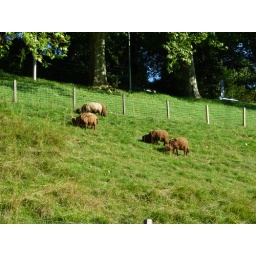
Sheep on a hill near bear park